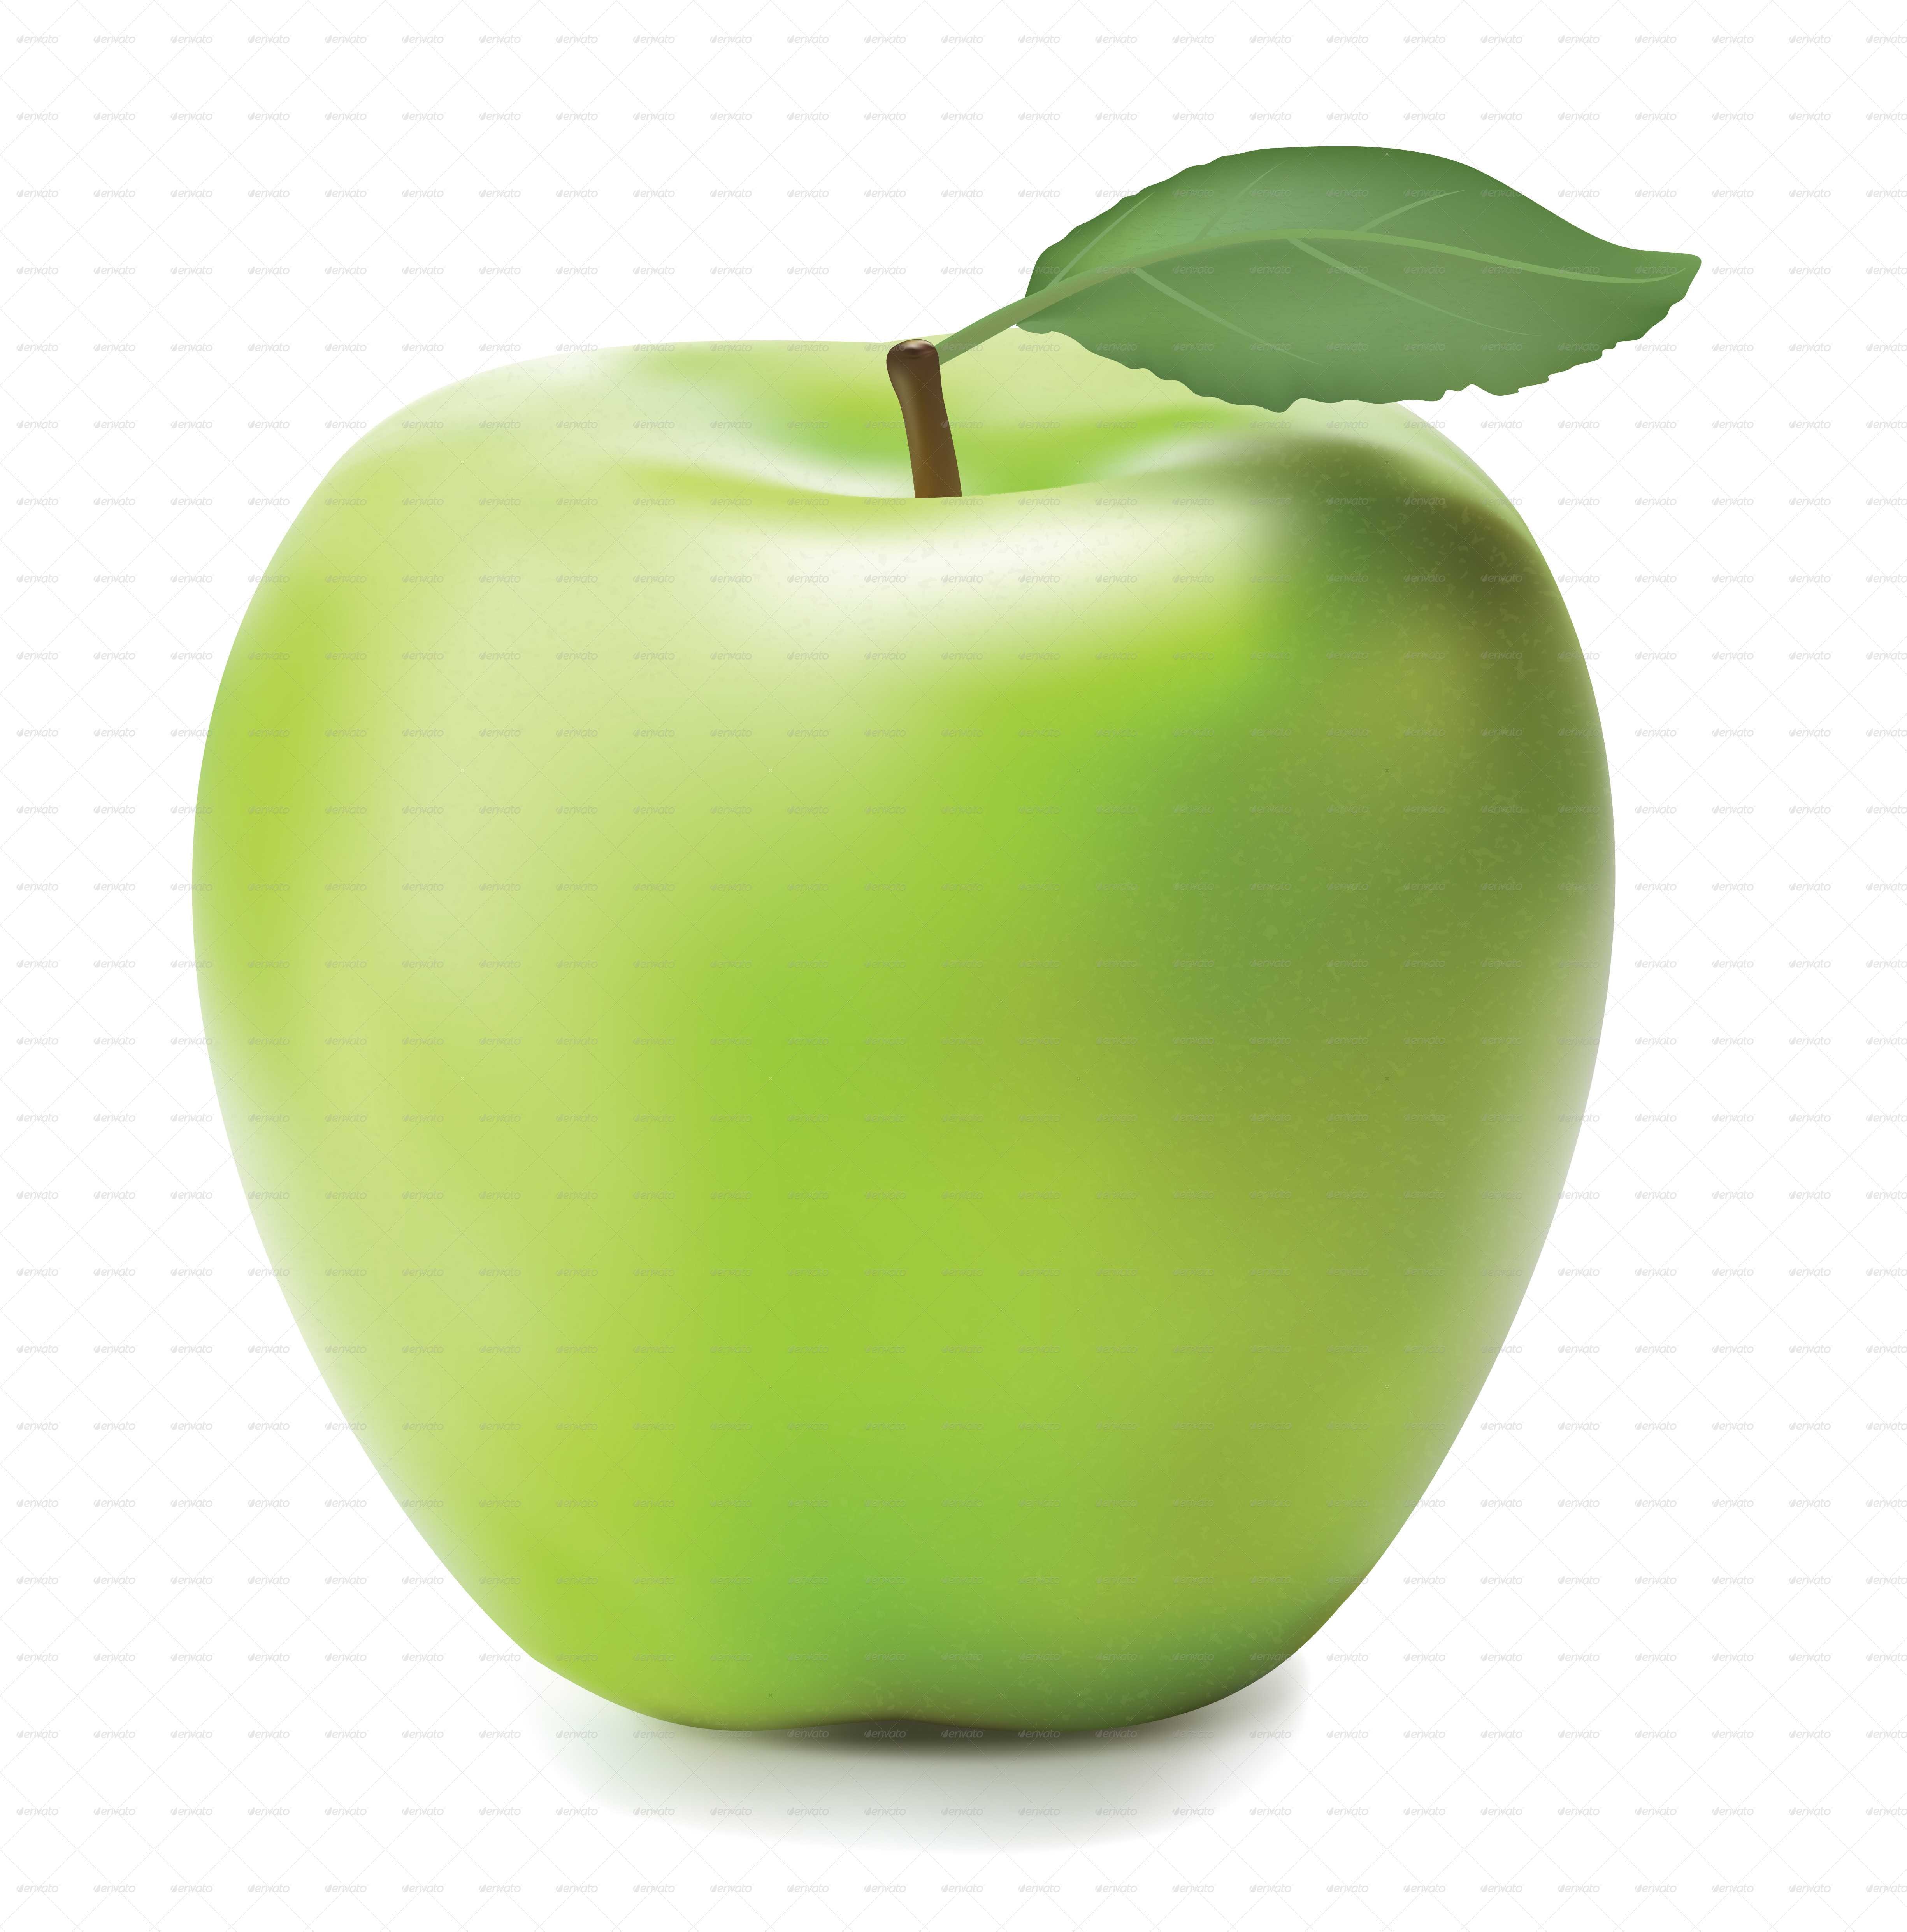
Label: Apple